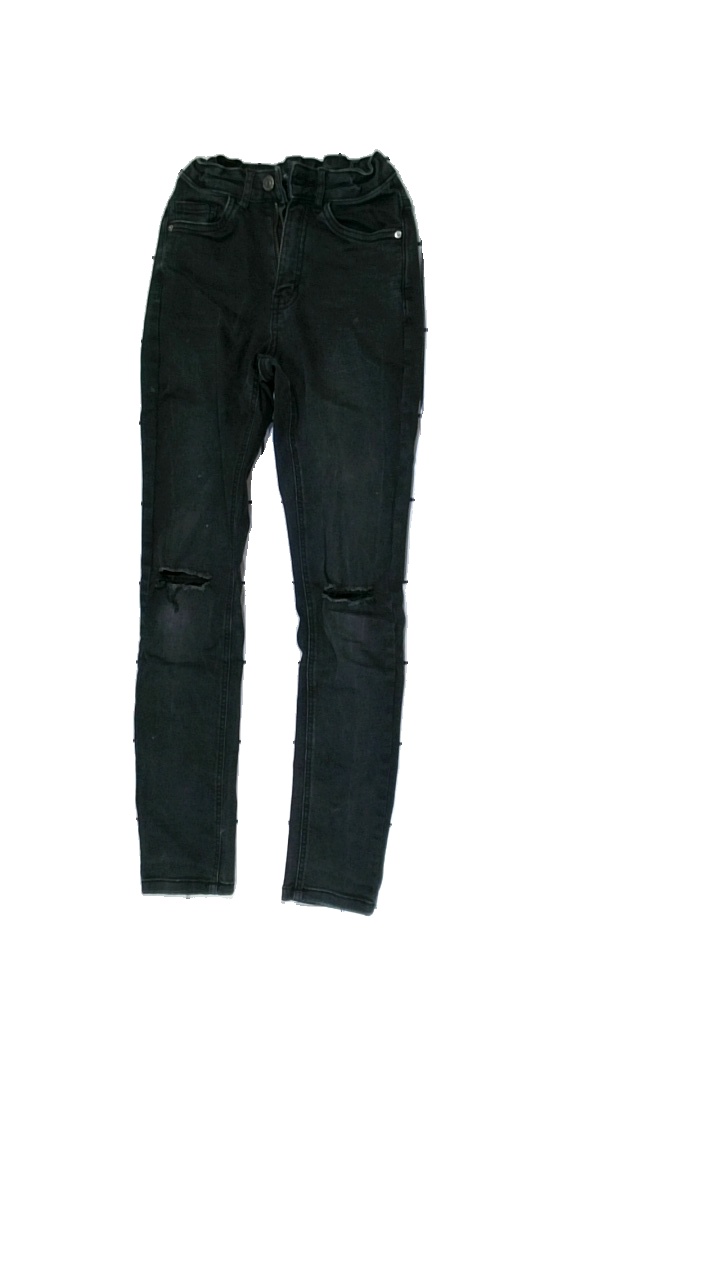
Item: Jeans (Children)
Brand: Kappahl
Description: Black tight jeans
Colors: Black
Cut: Tight
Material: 100% Viscose
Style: Denim
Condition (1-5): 4
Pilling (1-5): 5
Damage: stain
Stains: Minor
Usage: Reuse
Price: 50-100